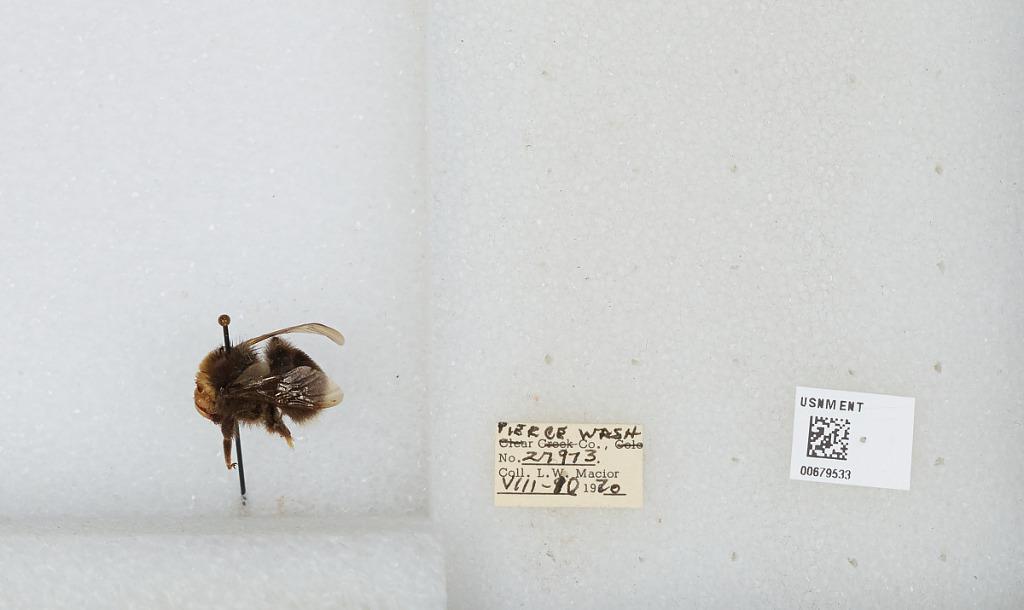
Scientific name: Bombus (Bombus) occidentalis Greene
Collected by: L. Macior
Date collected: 1970-8-10
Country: United States
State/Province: Washington
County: Pierce
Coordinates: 47.05, -122.12